Christian Herdtrich

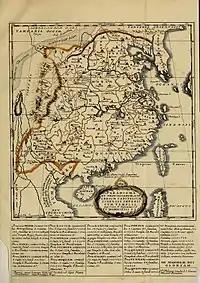
The map of China in the "Confucius Sinarum Philosophus", with Couplet's notes about Chinese demographics.

Christian Wolfgang Herdtrich was born at Graz, Styria, in the Austrian Empire on 25 June 1625.